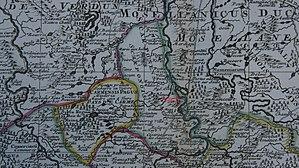
Civitas Leucorum sive Pagus Tullensis, aujourdhui le Diocese de Toul, pour servir a l'Histoire de ce Diocese. Par Guillaume de l'Isle. A Amsterdam, chez J. Covens et C. Mortier. Superposition du village de Jezainville, non présent sur l'original.
Jézainville est une commune française située dans le département de Meurthe-et-Moselle en région Grand Est. Les habitants s'appellent les Jézainvillois et Jézainvilloises.